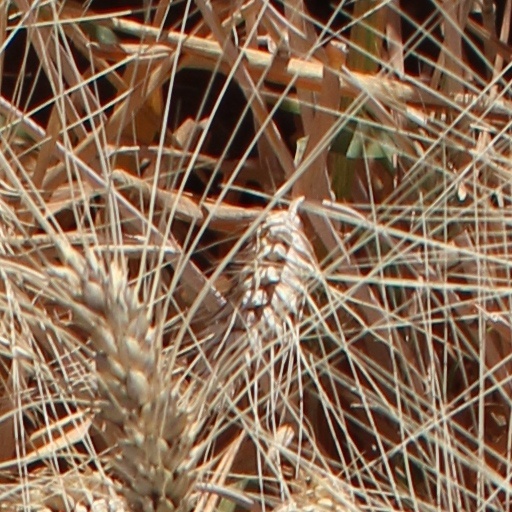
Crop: wheat